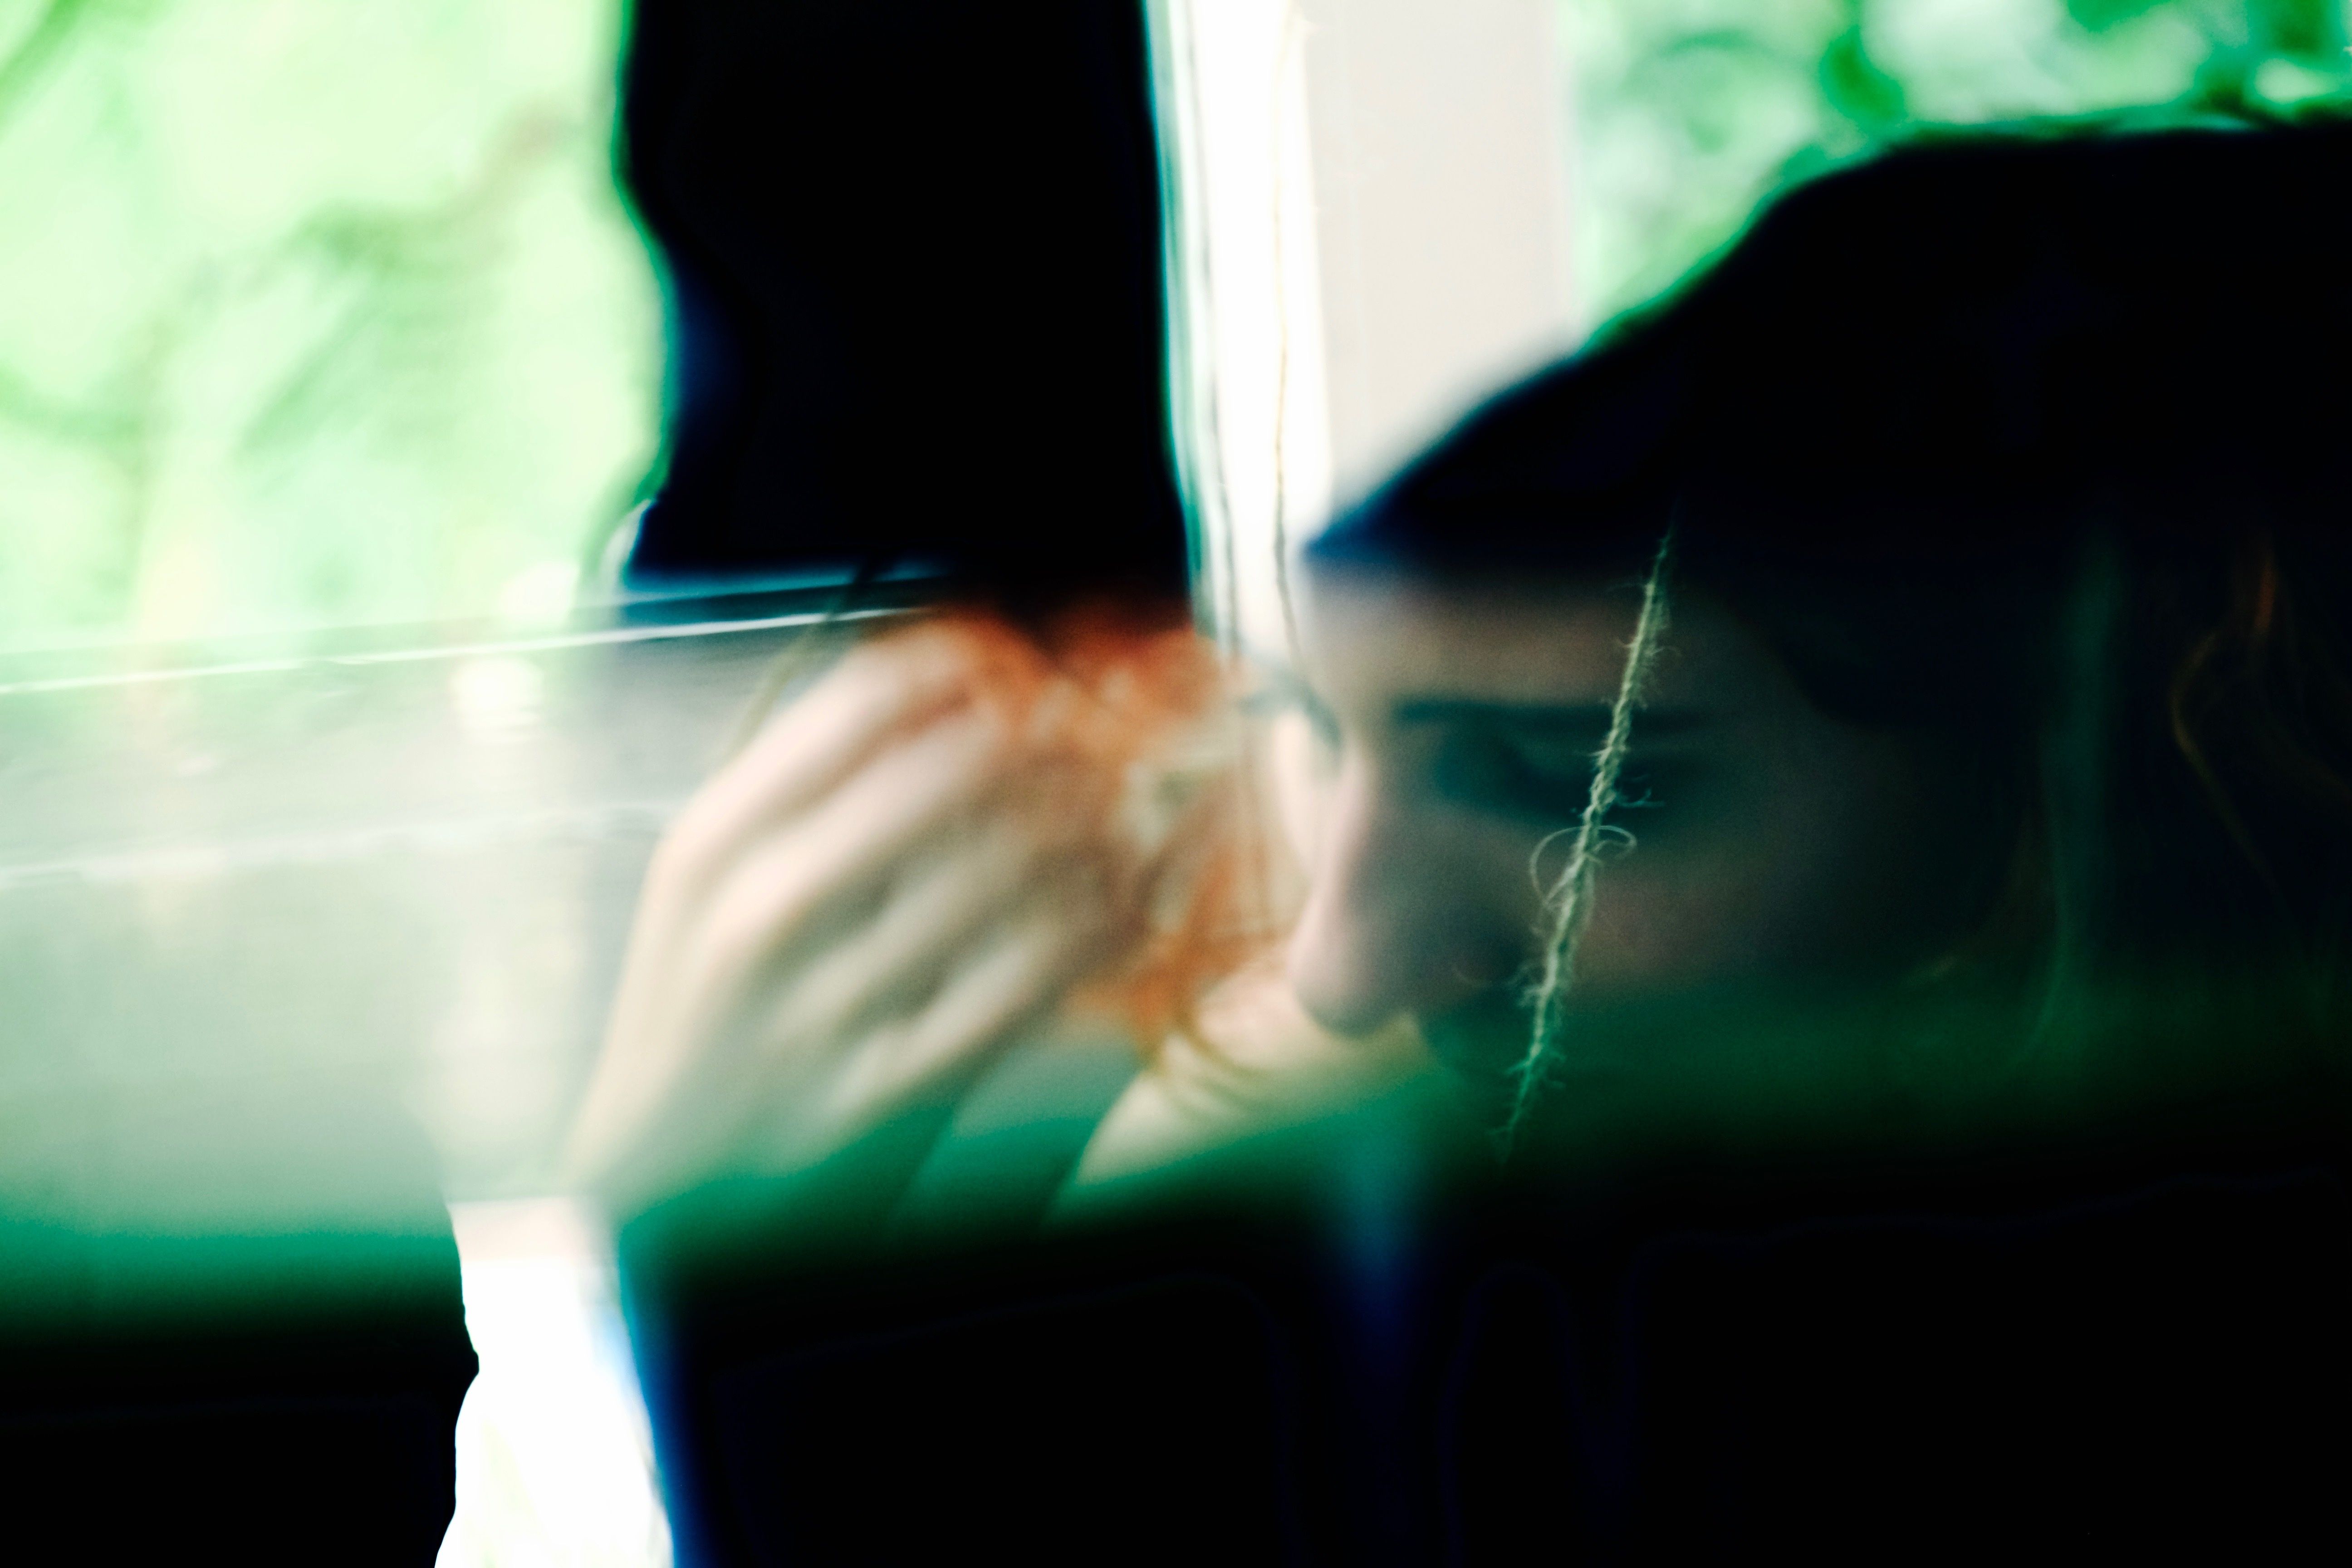
hand, light, green, color